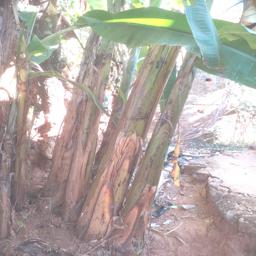
Label: MALBHOG LEAF